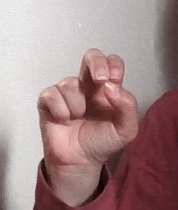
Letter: gaaf